Porsche Rennsport Reunion

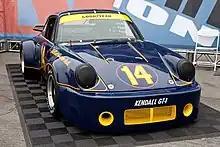
Al Holbert's 1974 Porsche 911 Carrera RSR 3.0 on static display at Porsche Rennsport Reunion IV

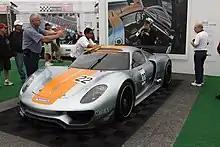
Porsche 918 RSR at Rennsport Reunion IV

Rennsport Reunion is an event hosted since 2001 every three to five years in the United States. After the first three events were held on the east coast of the US, the event moved for Rennsport Reunion IV to the west coast in 2011.